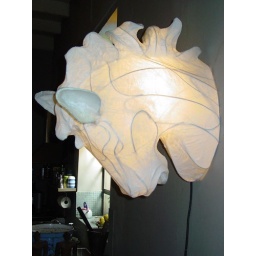
Wire and paper wall mounted trophy light sculpture by Michael Methven